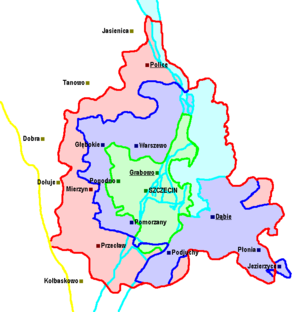
Police (Polen) / Historie
Police i by 'Stor Stettin' under 2. verdenskrig
Police er en by i det vestlige Polen, i Voivodskabet Vestpommern, der er hovedsæde for amtet Powiat policki. Police ligger på Police-sletten ved floder Oder og Gunica, tæt på Szczecin og har 33.152 indbyggere samt et areal på 36,84 km².